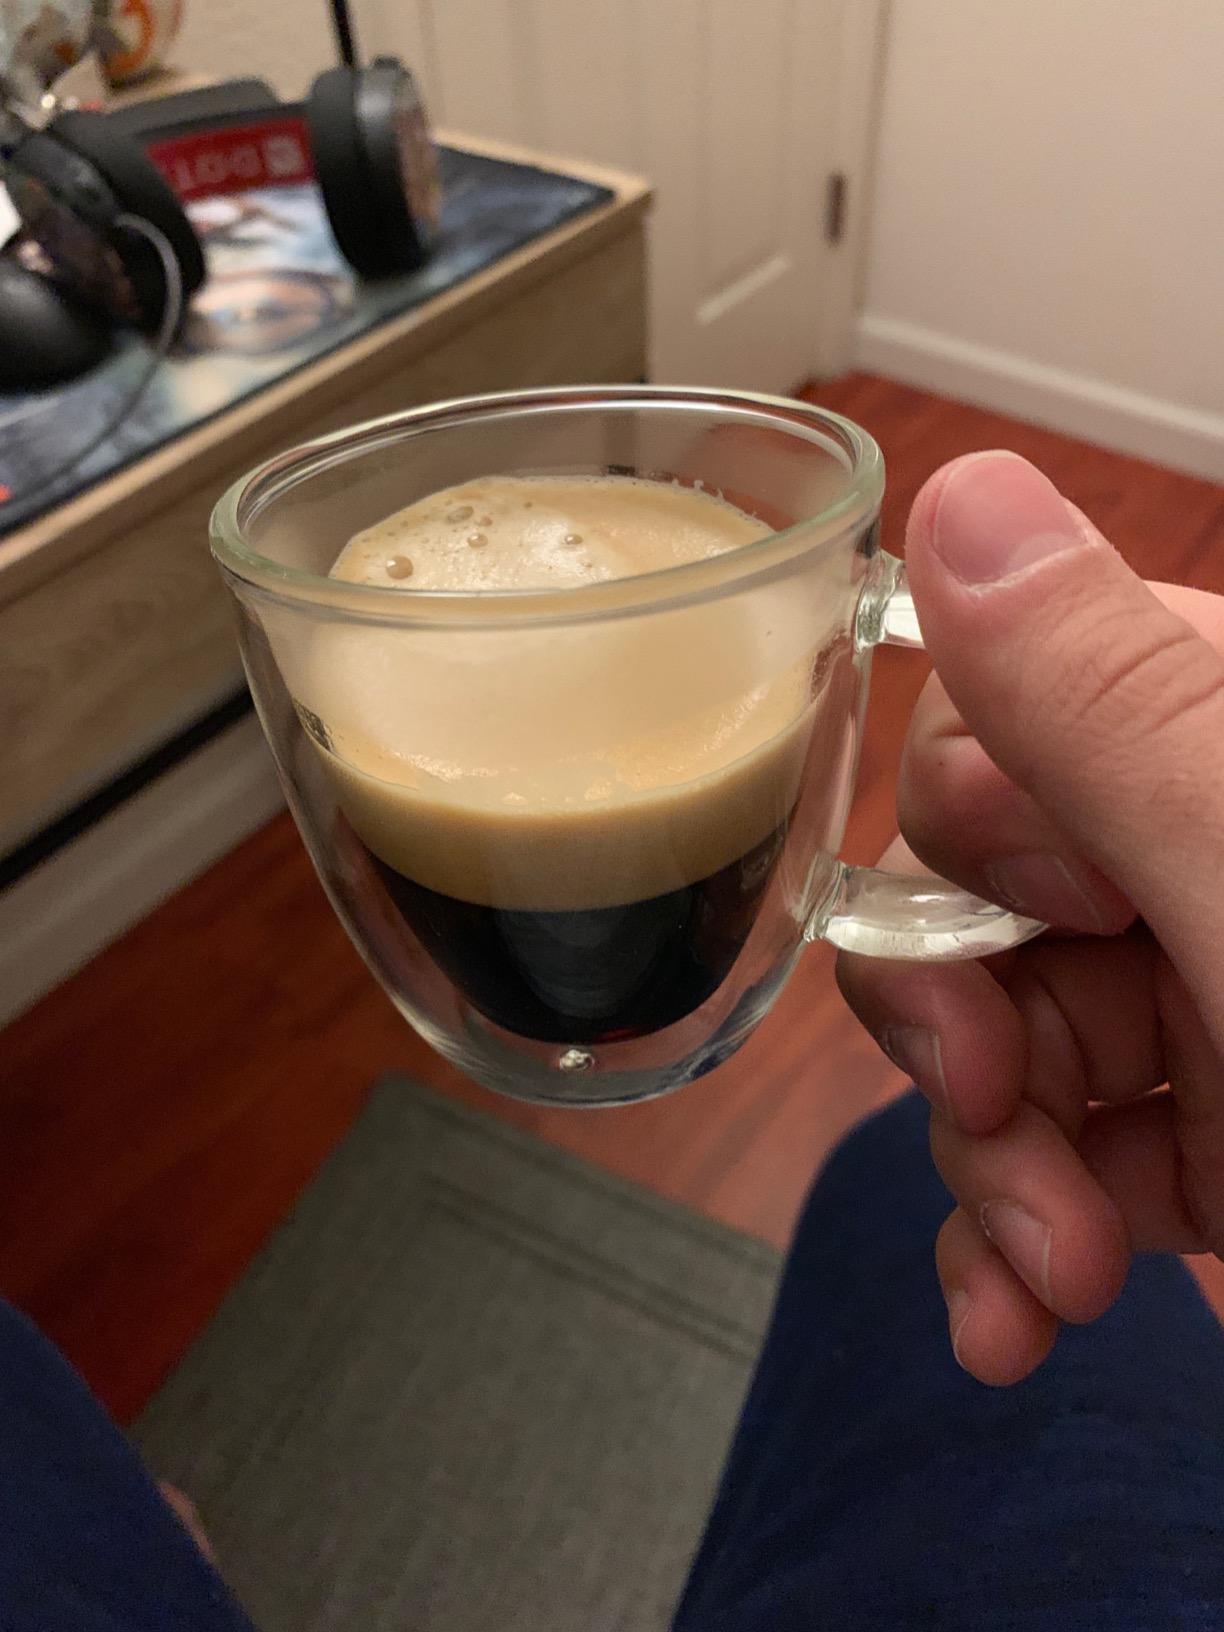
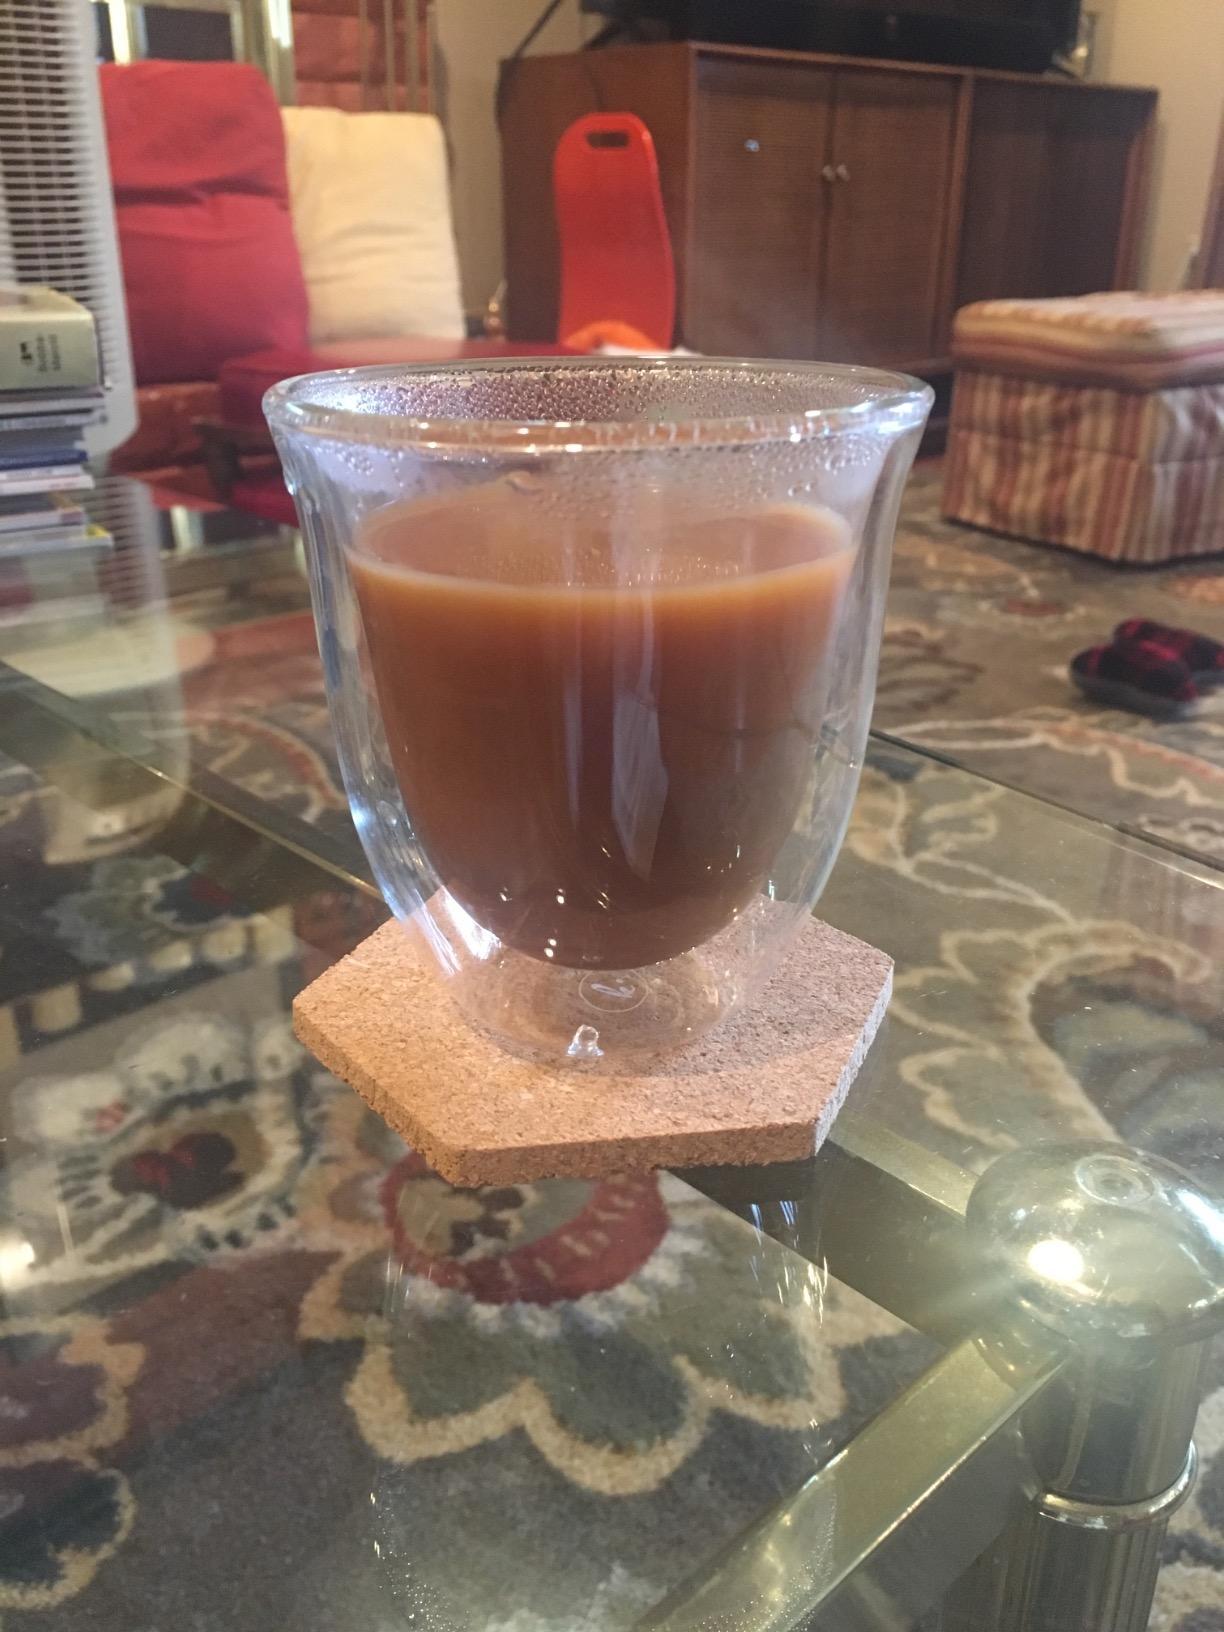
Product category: items_mug
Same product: no